Thelma Glass

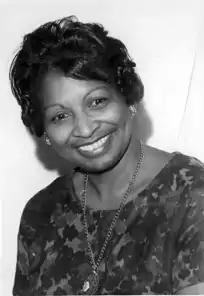
Thelma Glass

Thelma Glass (May 16, 1916 – July 24, 2012) was an American civil rights activist, noted for helping to organize the Montgomery bus boycott of 1955, and a professor of geography at Alabama State University. She was also an advocate for geography education in Black educational systems.